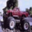
Label: truck